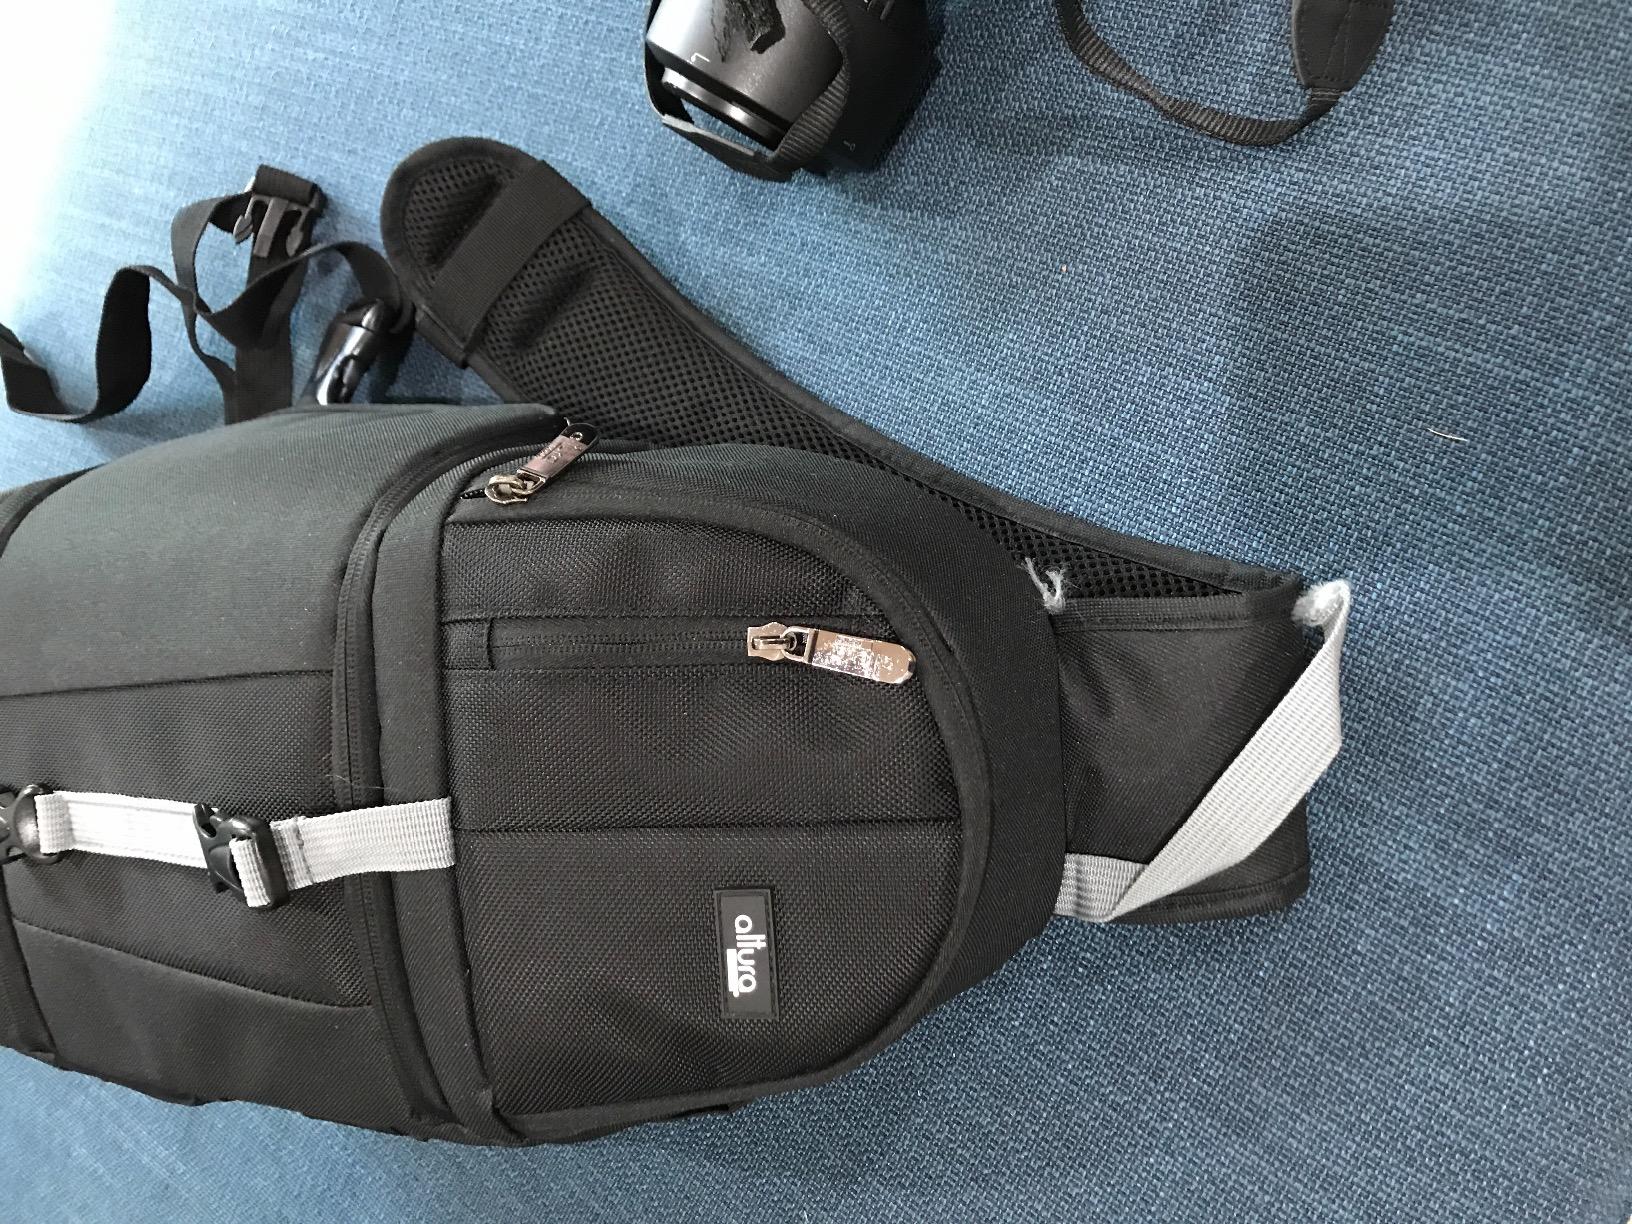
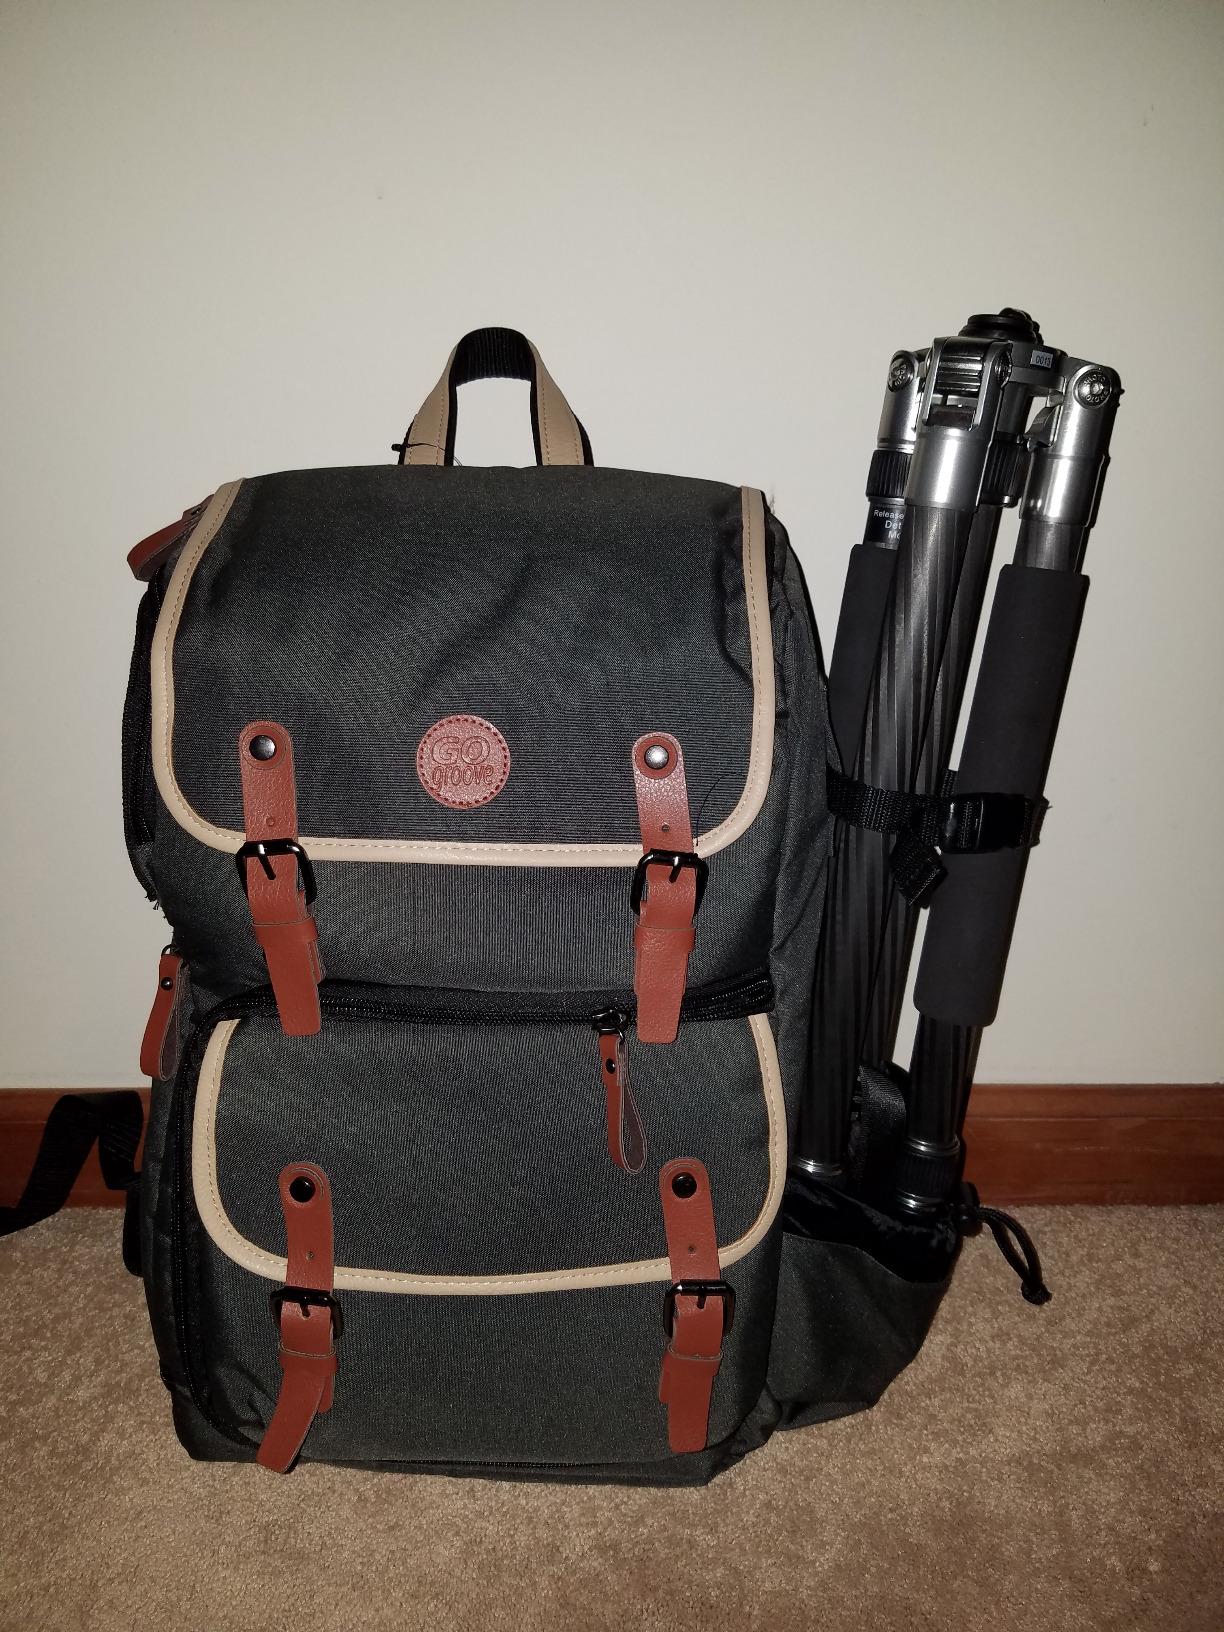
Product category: bag
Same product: no